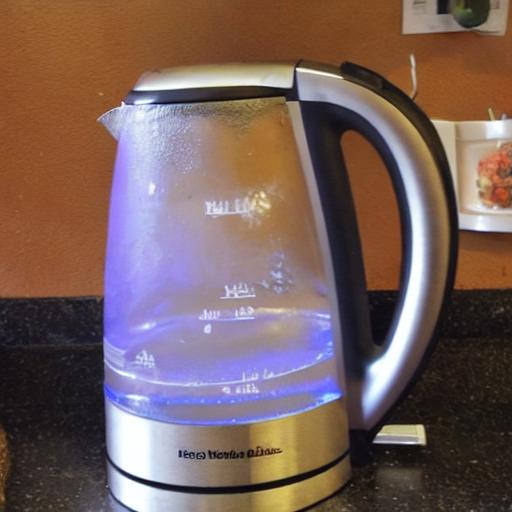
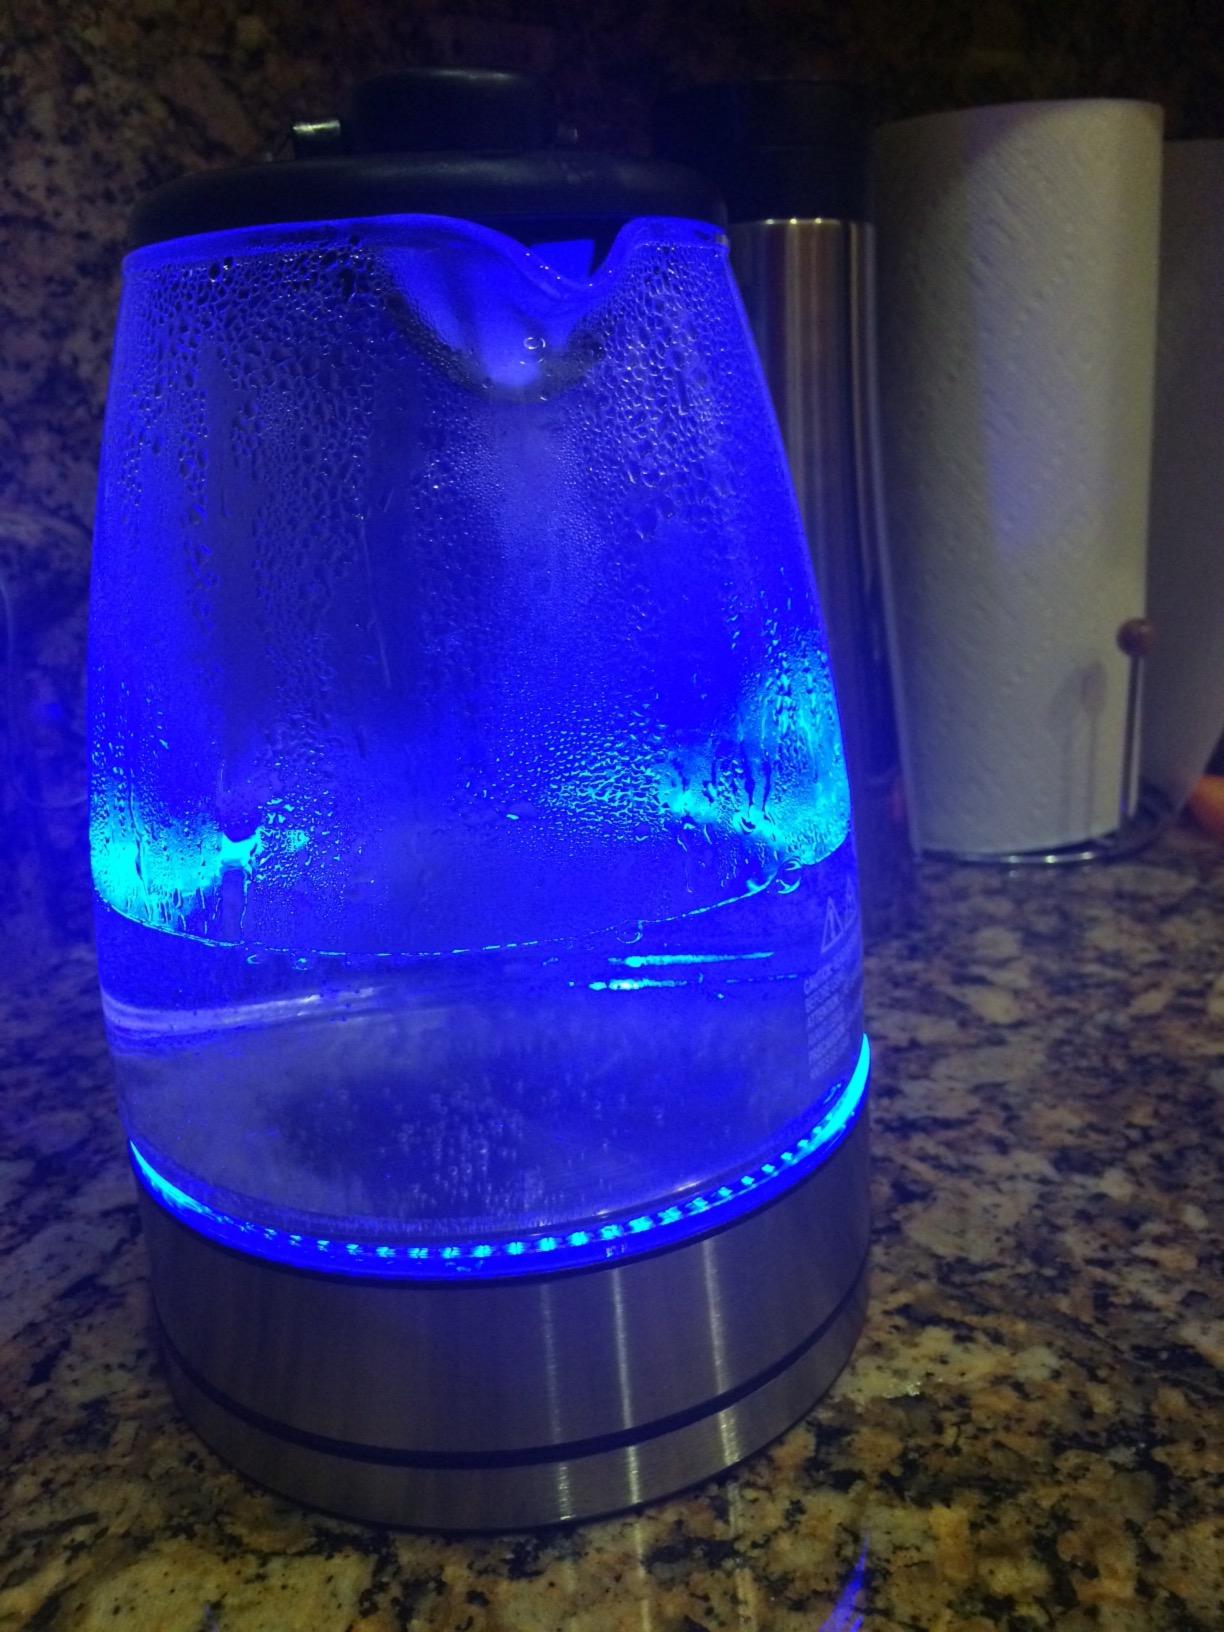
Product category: items_kettle
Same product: no